Aachen (district)

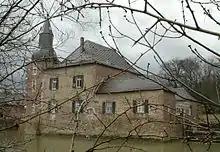
Castle of Kambach at Eschweiler

The "Landkreis Aachen" was formed in 1816 from the two French cantons Burtscheid and Eschweiler, with its capital set to the city of Burtscheid. In 1897 Burtscheid was incorporated into the city of Aachen, but the administrative seat stayed there, even though the capital was no longer part of the district.